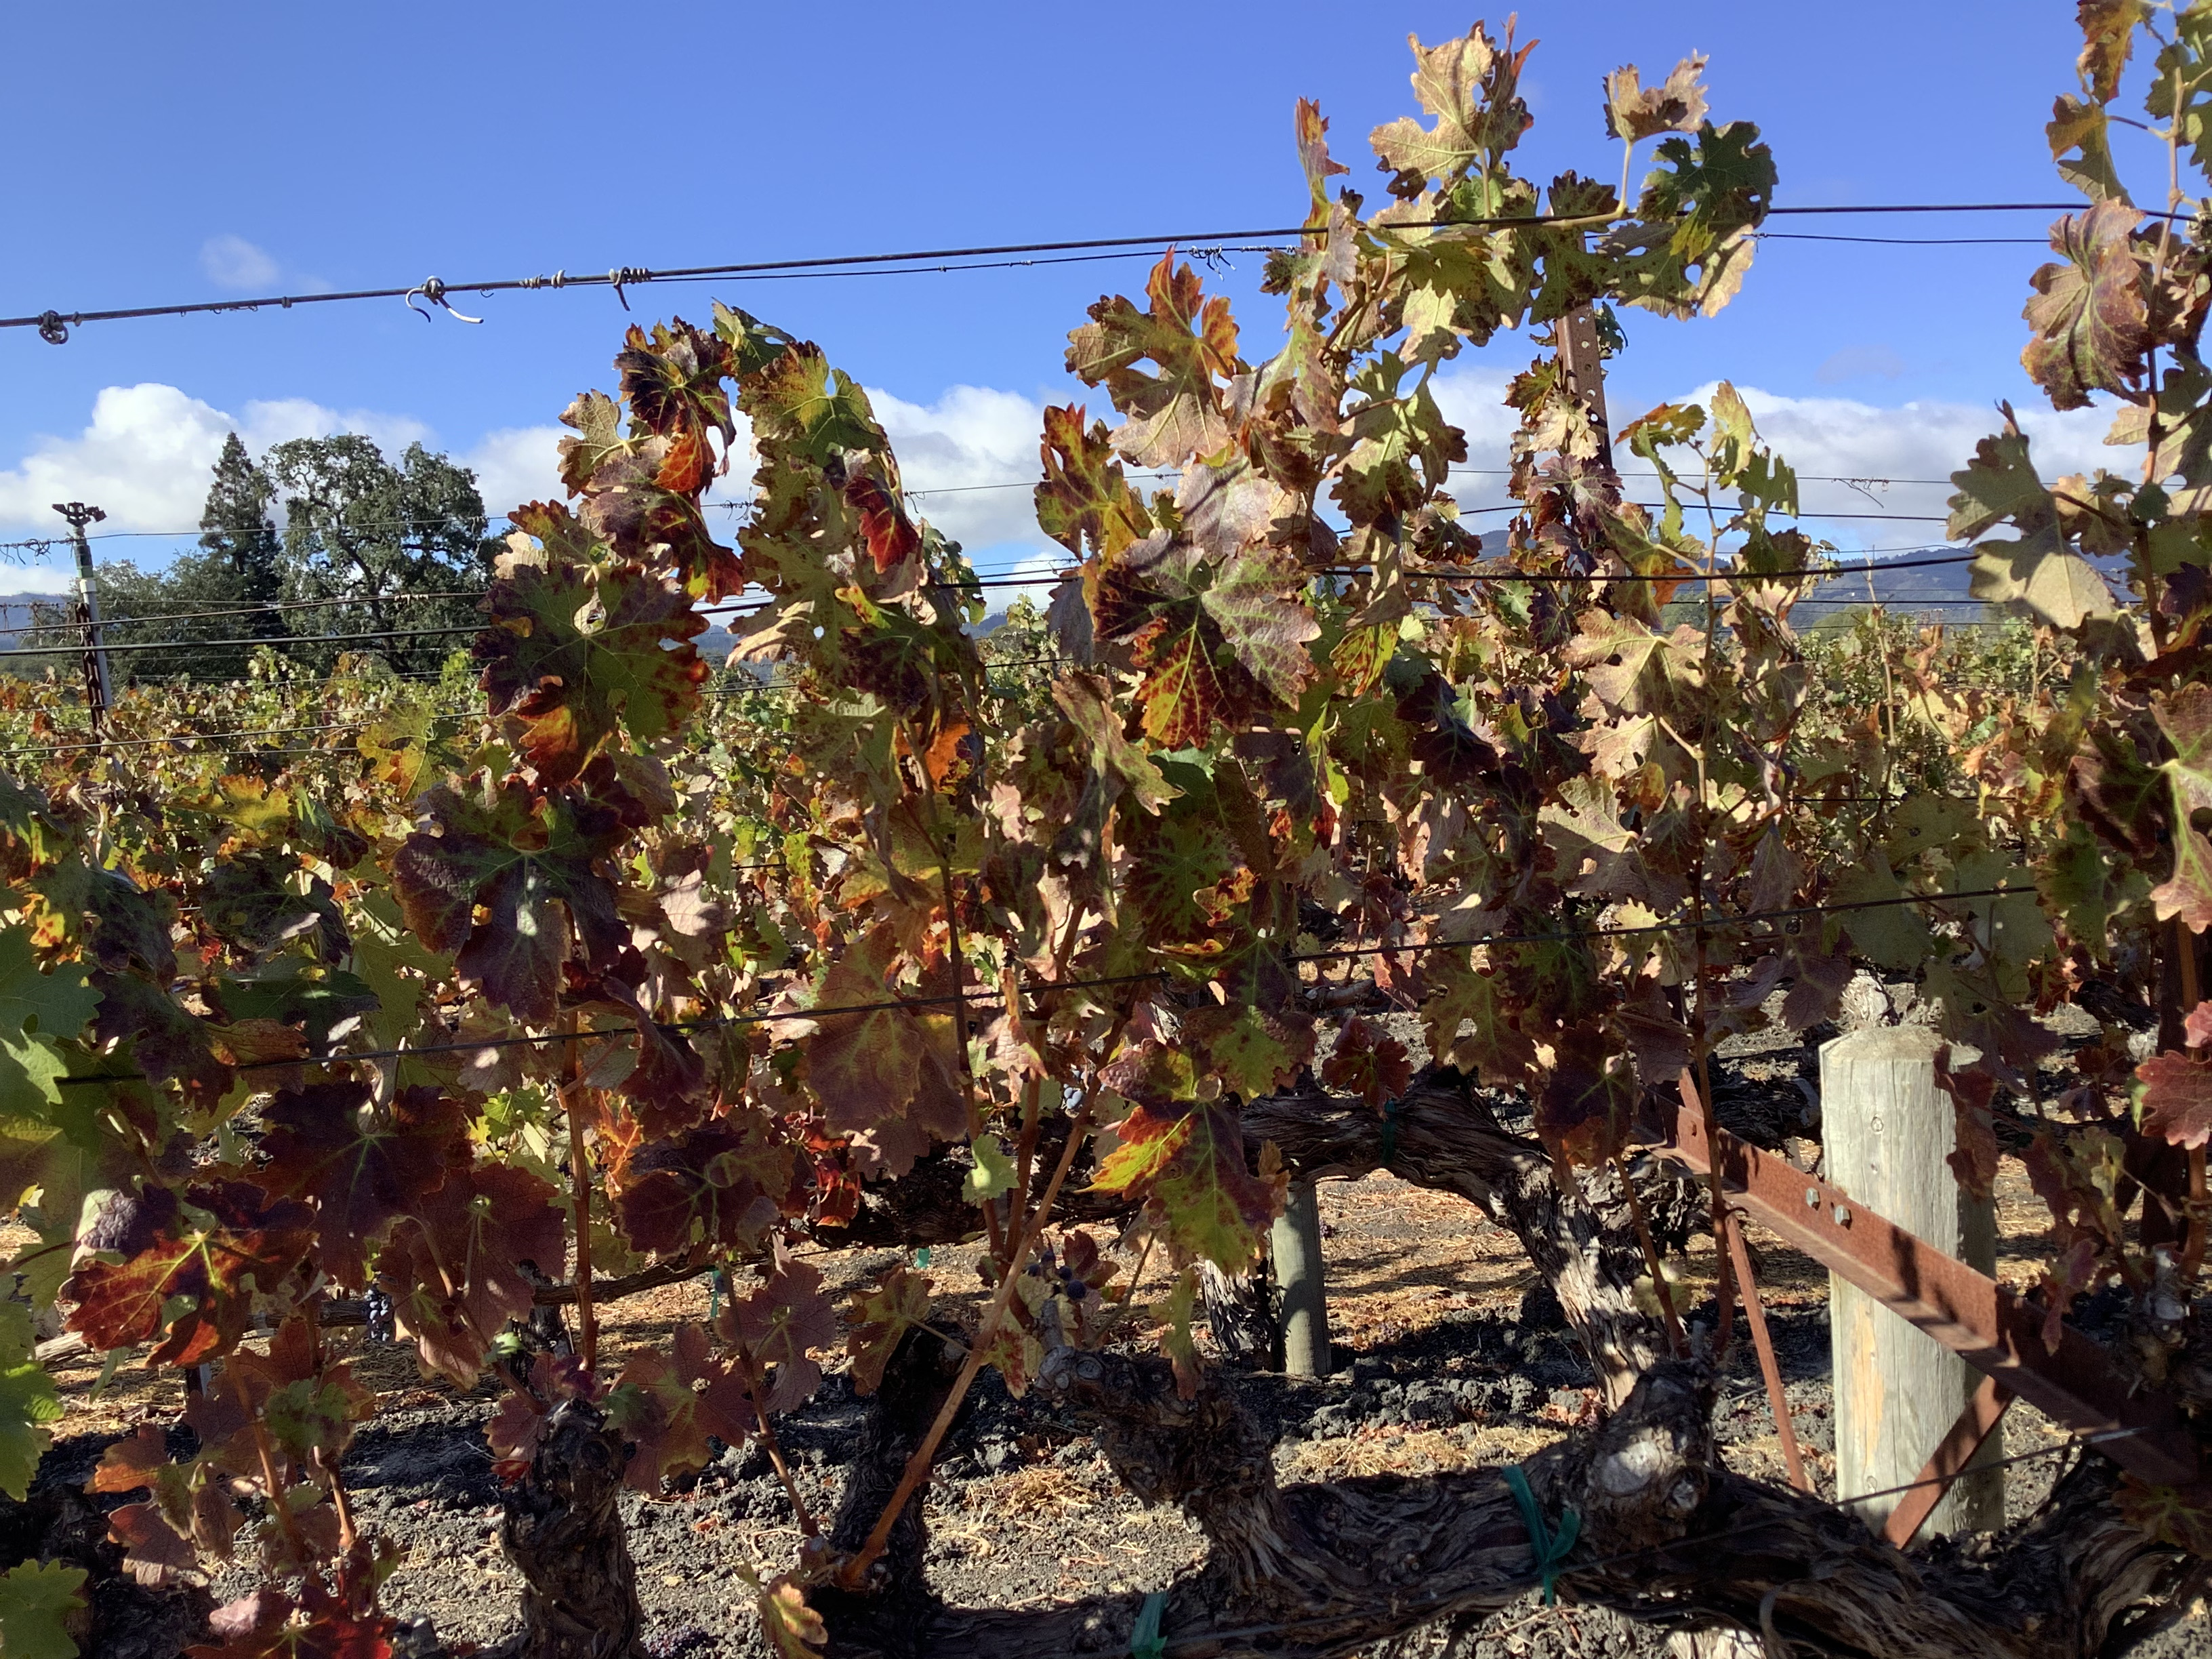
Label: Leafroll 3